Esther J. Walls

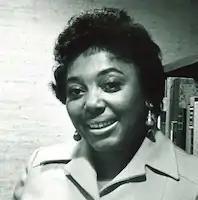
Walls in 1972

Esther Walls (May 1, 1926 – February 25, 2008) was an African American librarian and an international advocate for literacy. She is known for her work in the New York Public Library and with the Franklin Book Programs advocating for literacy in developing nations around the world.